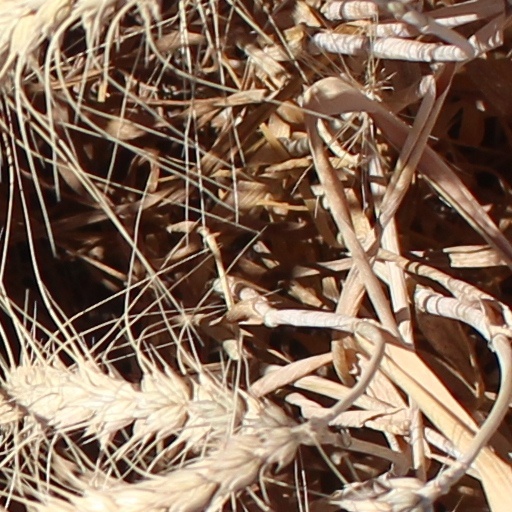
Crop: wheat